J. D. Rymbai

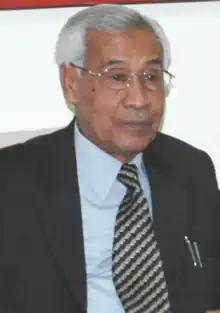

J. Dringwell Rymbai (26 October 1934 – 21 April 2022) was a politician from Meghalaya, India.